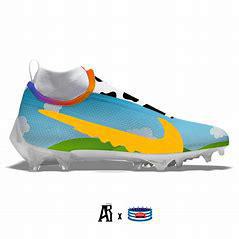
Brand: Nike
Model: Vapor Edge Pro 360 2